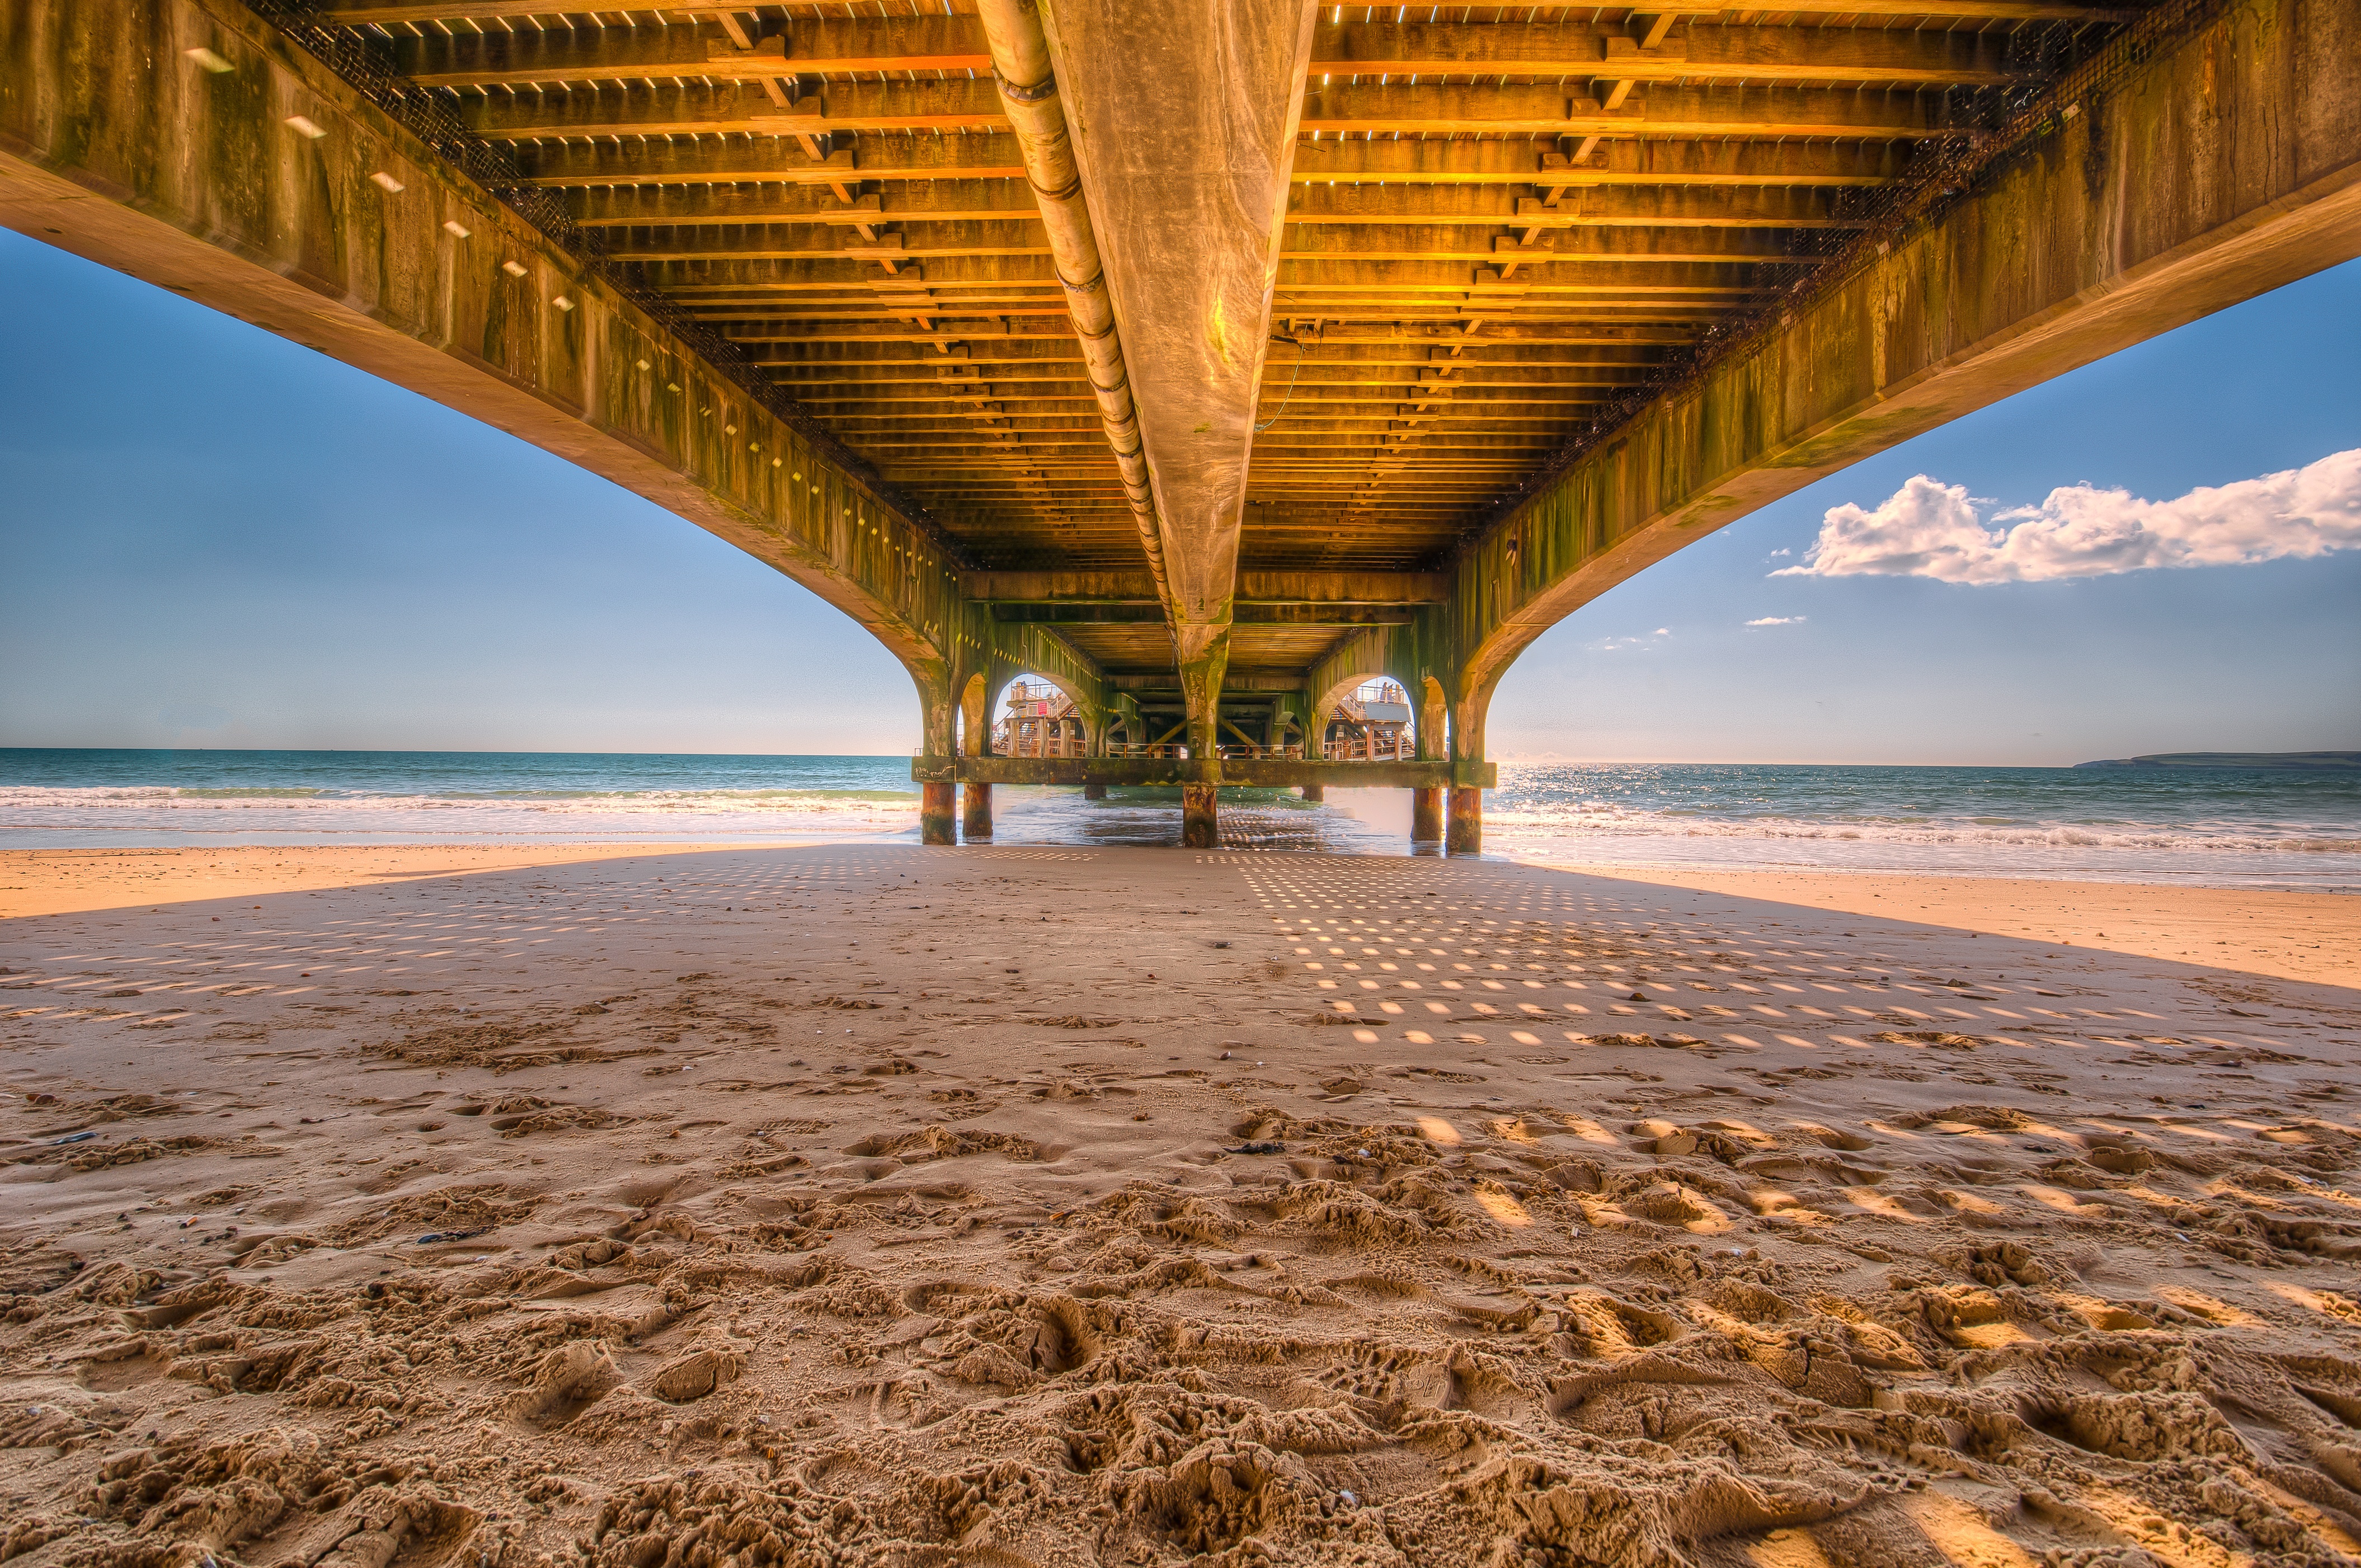
beach, sea, coast, water, outdoor, sand, ocean, horizon, structure, sunset, bridge, sunlight, shore, wave, perspective, building, pier, walkway, vacation, seaside, dusk, construction, shadow, bay, jetty, leisure, sunny, underneath, wooden